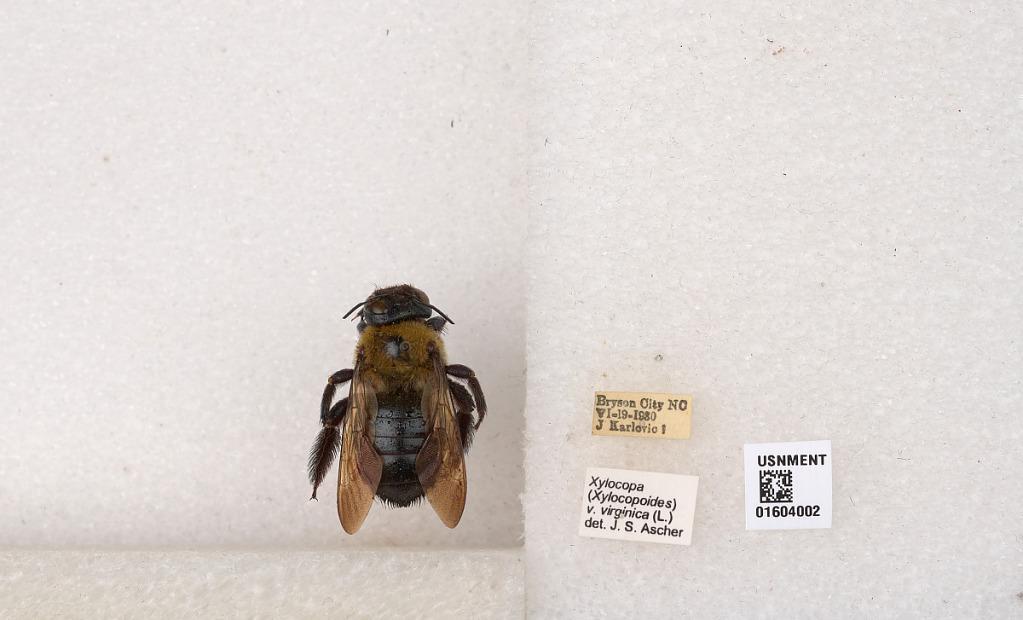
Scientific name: Xylocopa (Xylocopoides) virginica virginica (Linnaeus)
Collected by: J. Karlovic
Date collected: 1980-6-19
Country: United States
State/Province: North Carolina
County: Swain
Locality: Bryson City
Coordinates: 35.4309, -83.4474
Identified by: Ascher, J. S.